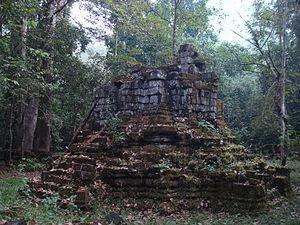
Le Mangalartha, ou monument du sommet du Prasat de l'Est, est un petit temple hindouiste situé à Angkor, au Cambodge.